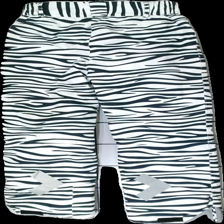
View: back
Type: Winter trousers
Category: Children
Brand: Lager 157
Colors: White, Black
Material: 100% polyester
Pattern: Animal print
Cut: Regular
Season: Winter
Stains: Major
Smell: Minor
Damage: entire front is stained by some sort of liquid damage
Damage location: middle center
Damage 2: both legs have stains
Damage 2 location: middle center
Price range: <50
Recommended usage: Recycle
Description: zebra striped winter trousers from Lager 157. They have been used and it shows.